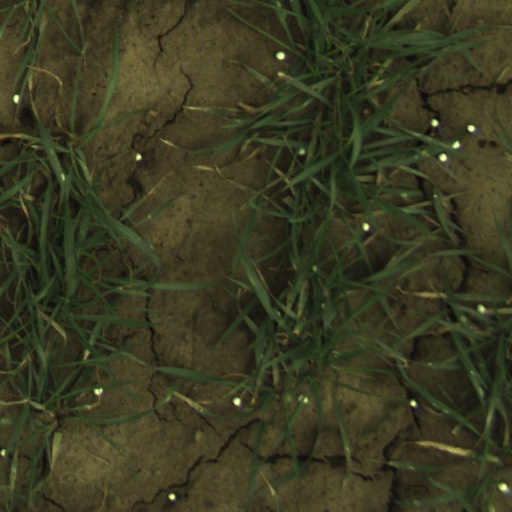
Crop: wheat